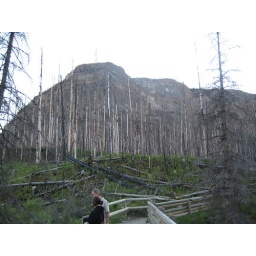
there was a large forest fire in 2003, and we rode past miles and miles of burned up trees